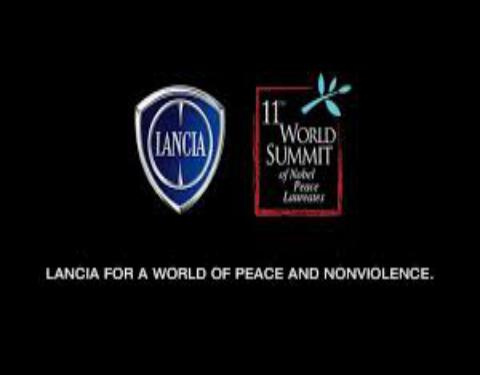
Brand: Lancia
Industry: Transportation